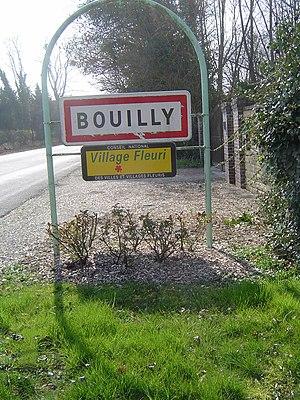
Bouilly - panneau à l'entrée du village
Bouilly est une commune française située dans le département de l'Aube en région Grand Est.